Swiss Army knife

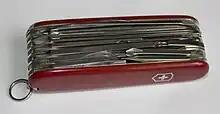
The Victorinox SwissChamp consists of 8 layers with 33 functions and weighs 185 g.

During the late 1880s, the Swiss Army decided to purchase a new folding pocket knife for their soldiers. This knife was to be suitable for use by the army in opening canned food and for maintenance of the Swiss service rifle, the Schmidt–Rubin, which required a screwdriver for assembly and disassembly.